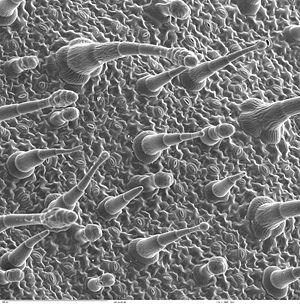
Le tabac ailé est une plante herbacée vivace de la famille des Solanaceae, originaire d'Amérique du Sud.